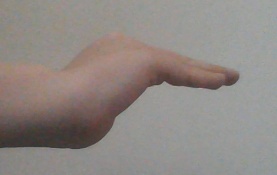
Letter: haa